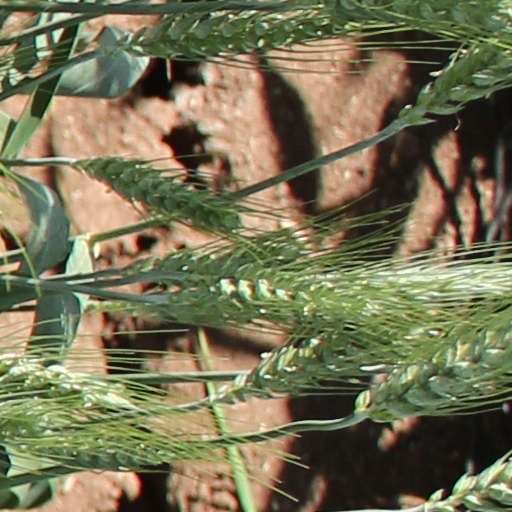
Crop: wheat